Brent Dlugach

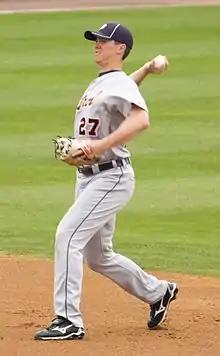
Dlugach with the Detroit Tigers

Brent Peter Dlugach (born March 3, 1983) is an American former professional baseball shortstop. He played in Major League Baseball (MLB) for the Detroit Tigers in 2009.